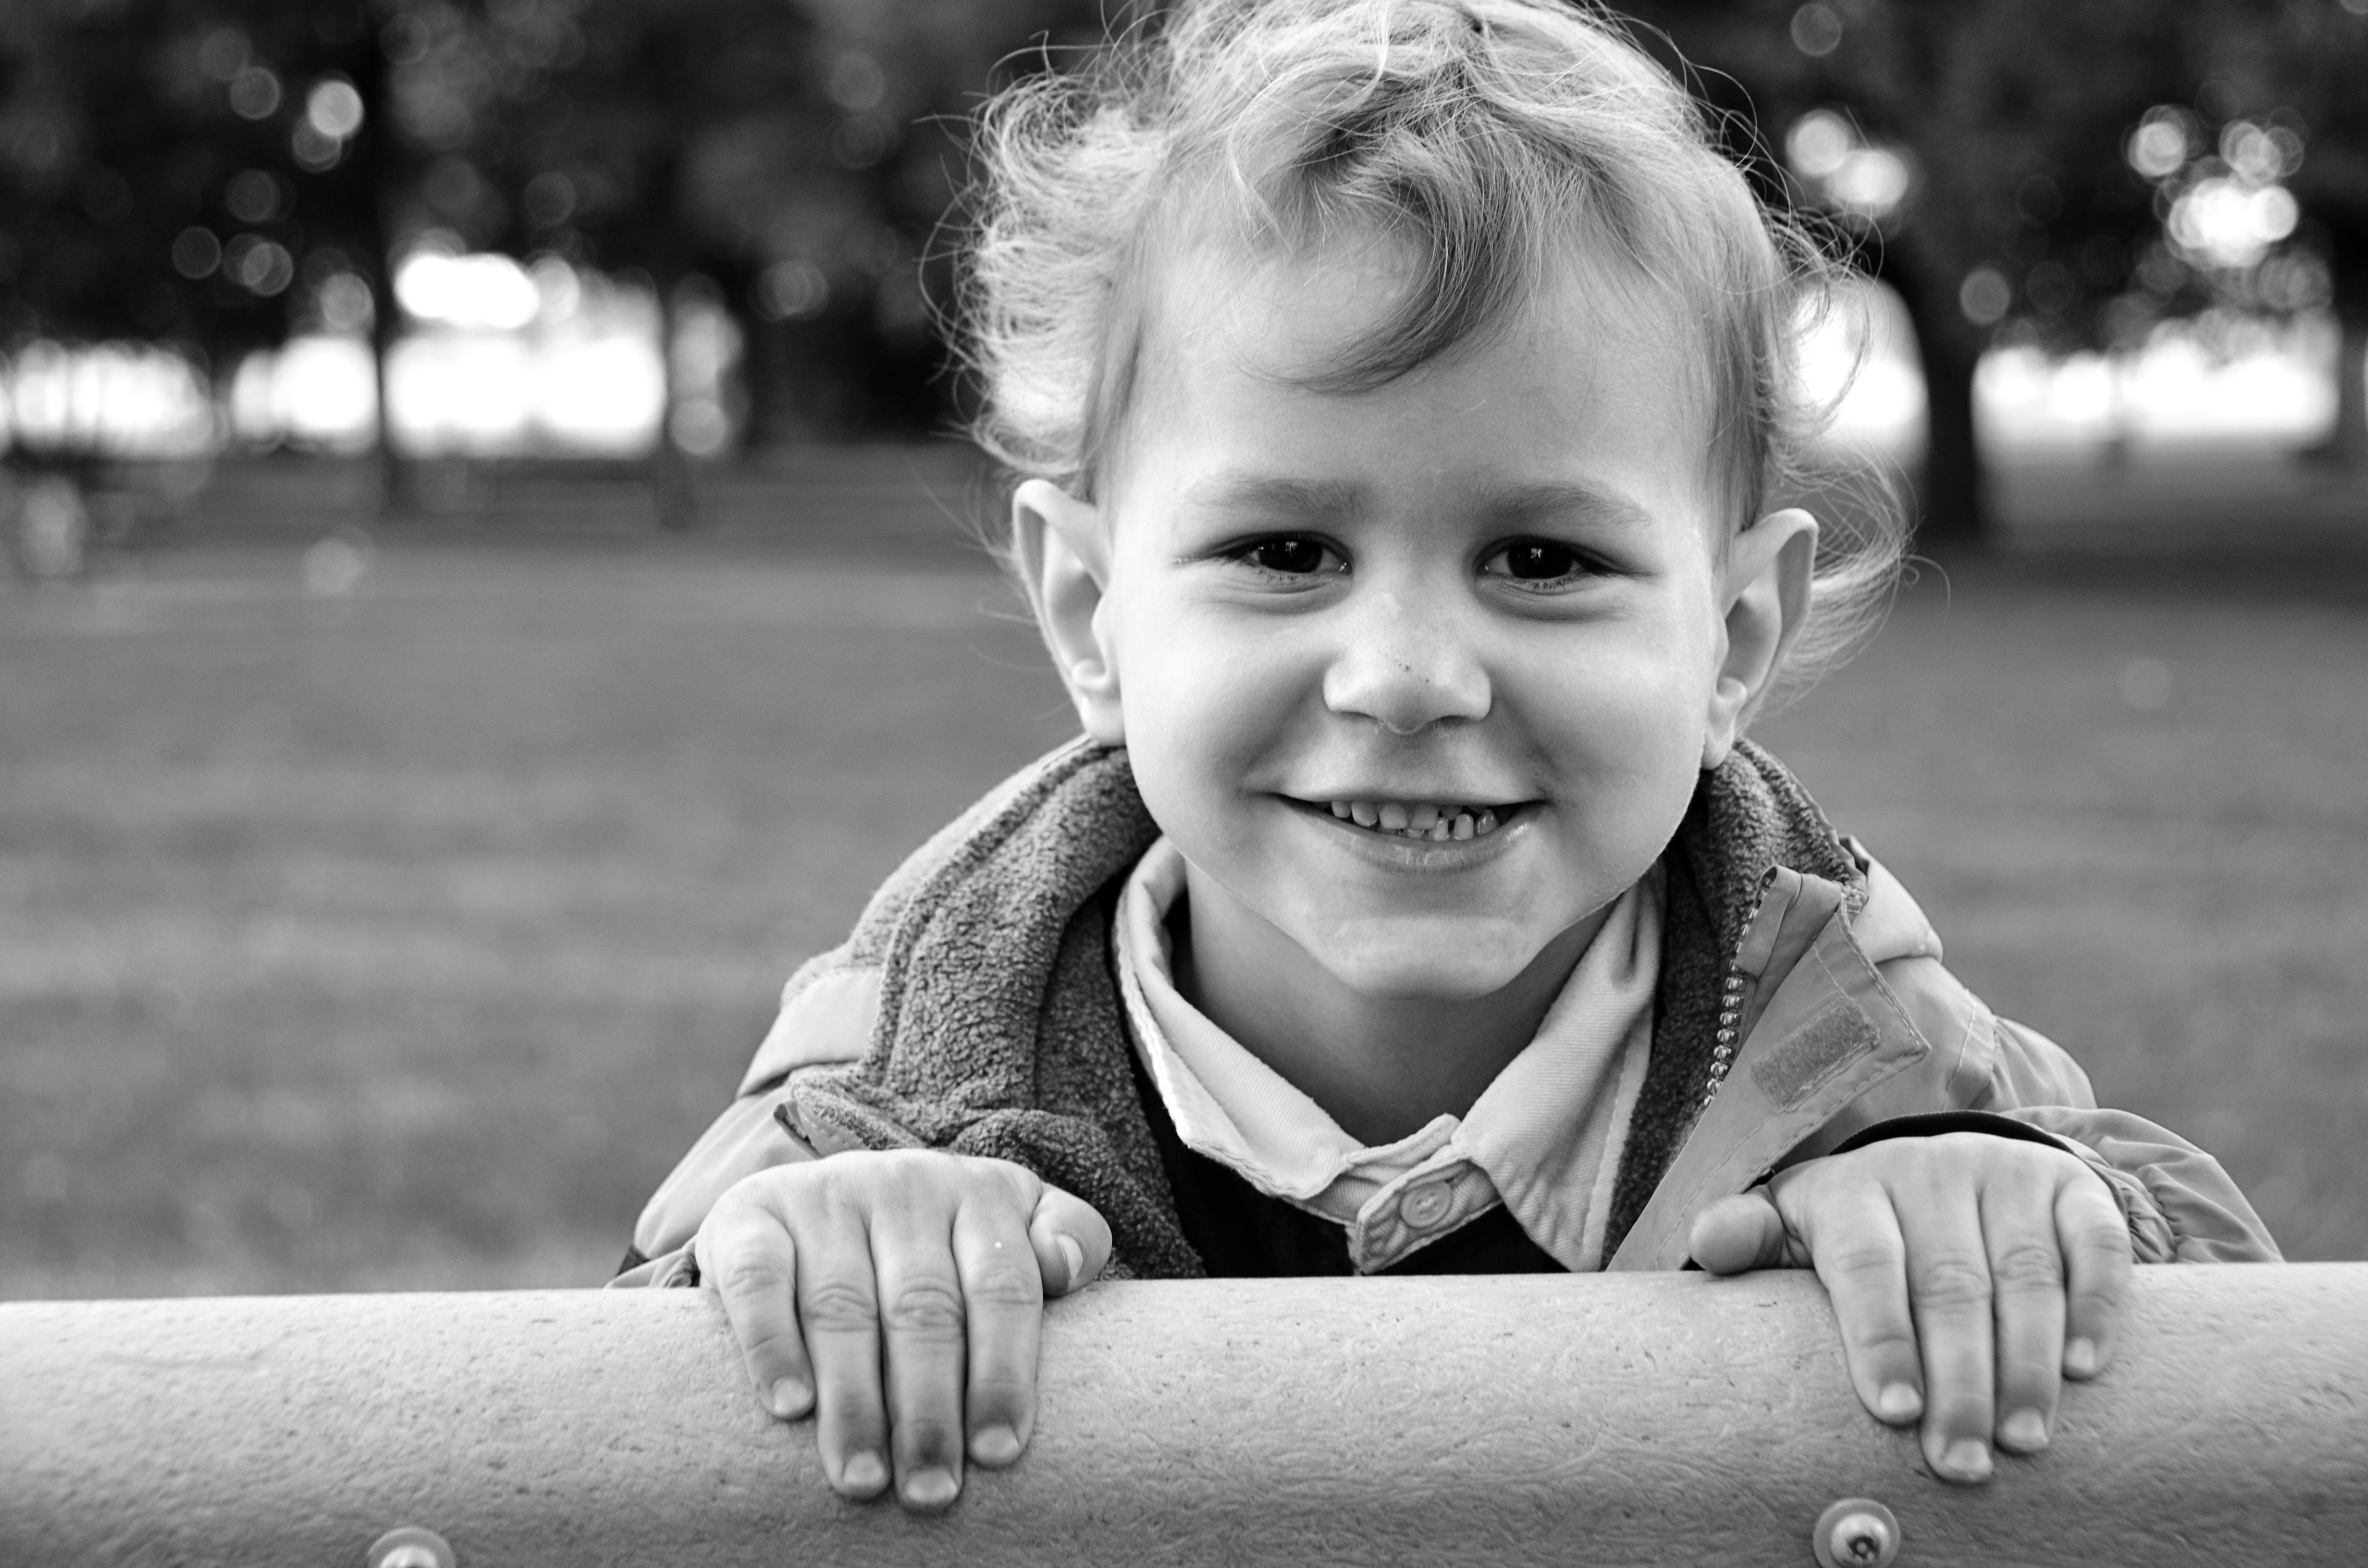
outdoor, person, black and white, people, girl, photography, boy, kid, cute, portrait, young, sitting, child, black, monochrome, facial expression, smile, caucasian, face, fun, infant, toddler, eye, emotion, monochrome photography, portrait photography, human positions